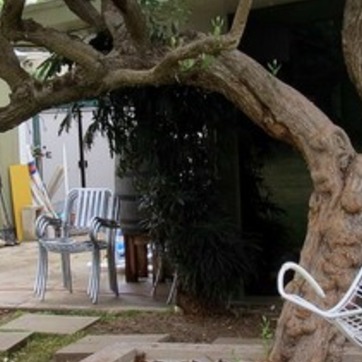
Material: foliage